Ethnikos Piraeus

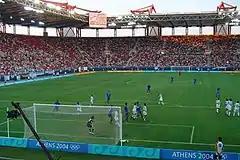
Karaiskakis Stadium in 2004

The first years Ethnikos was playing in Neo Phaliron Velodrome. In the place of velodrome, the Karaiskakis Stadium was built in 1960 and became the new home of Ethnikos. Ethnikos had been playing in Karaiskaki until 2004, when the stadium renovated. The next years Ethnikos played in different stadiums. It played in Hellinikon Stadium as well as many other ones all over Attica. The water polo team plays in national natatorium of Piraeus, known also as “"Petros Kapageroff”" formerly Papastrateio. The basketball and volleyball team play in Panagiotis Salpeas gymnasium in the centre of Piraeus.